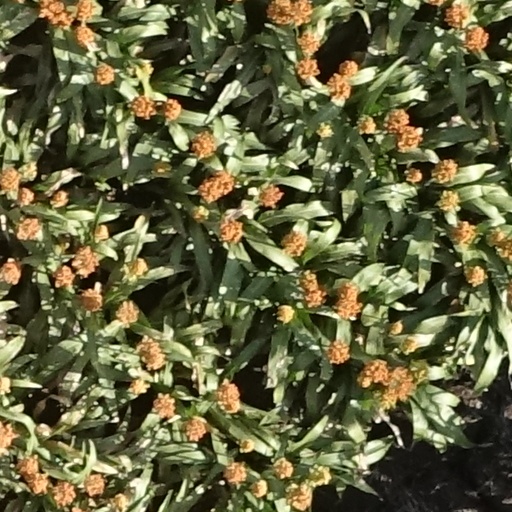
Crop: sorghum